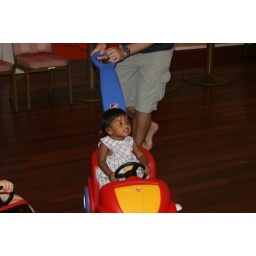
Yana in the famous red car